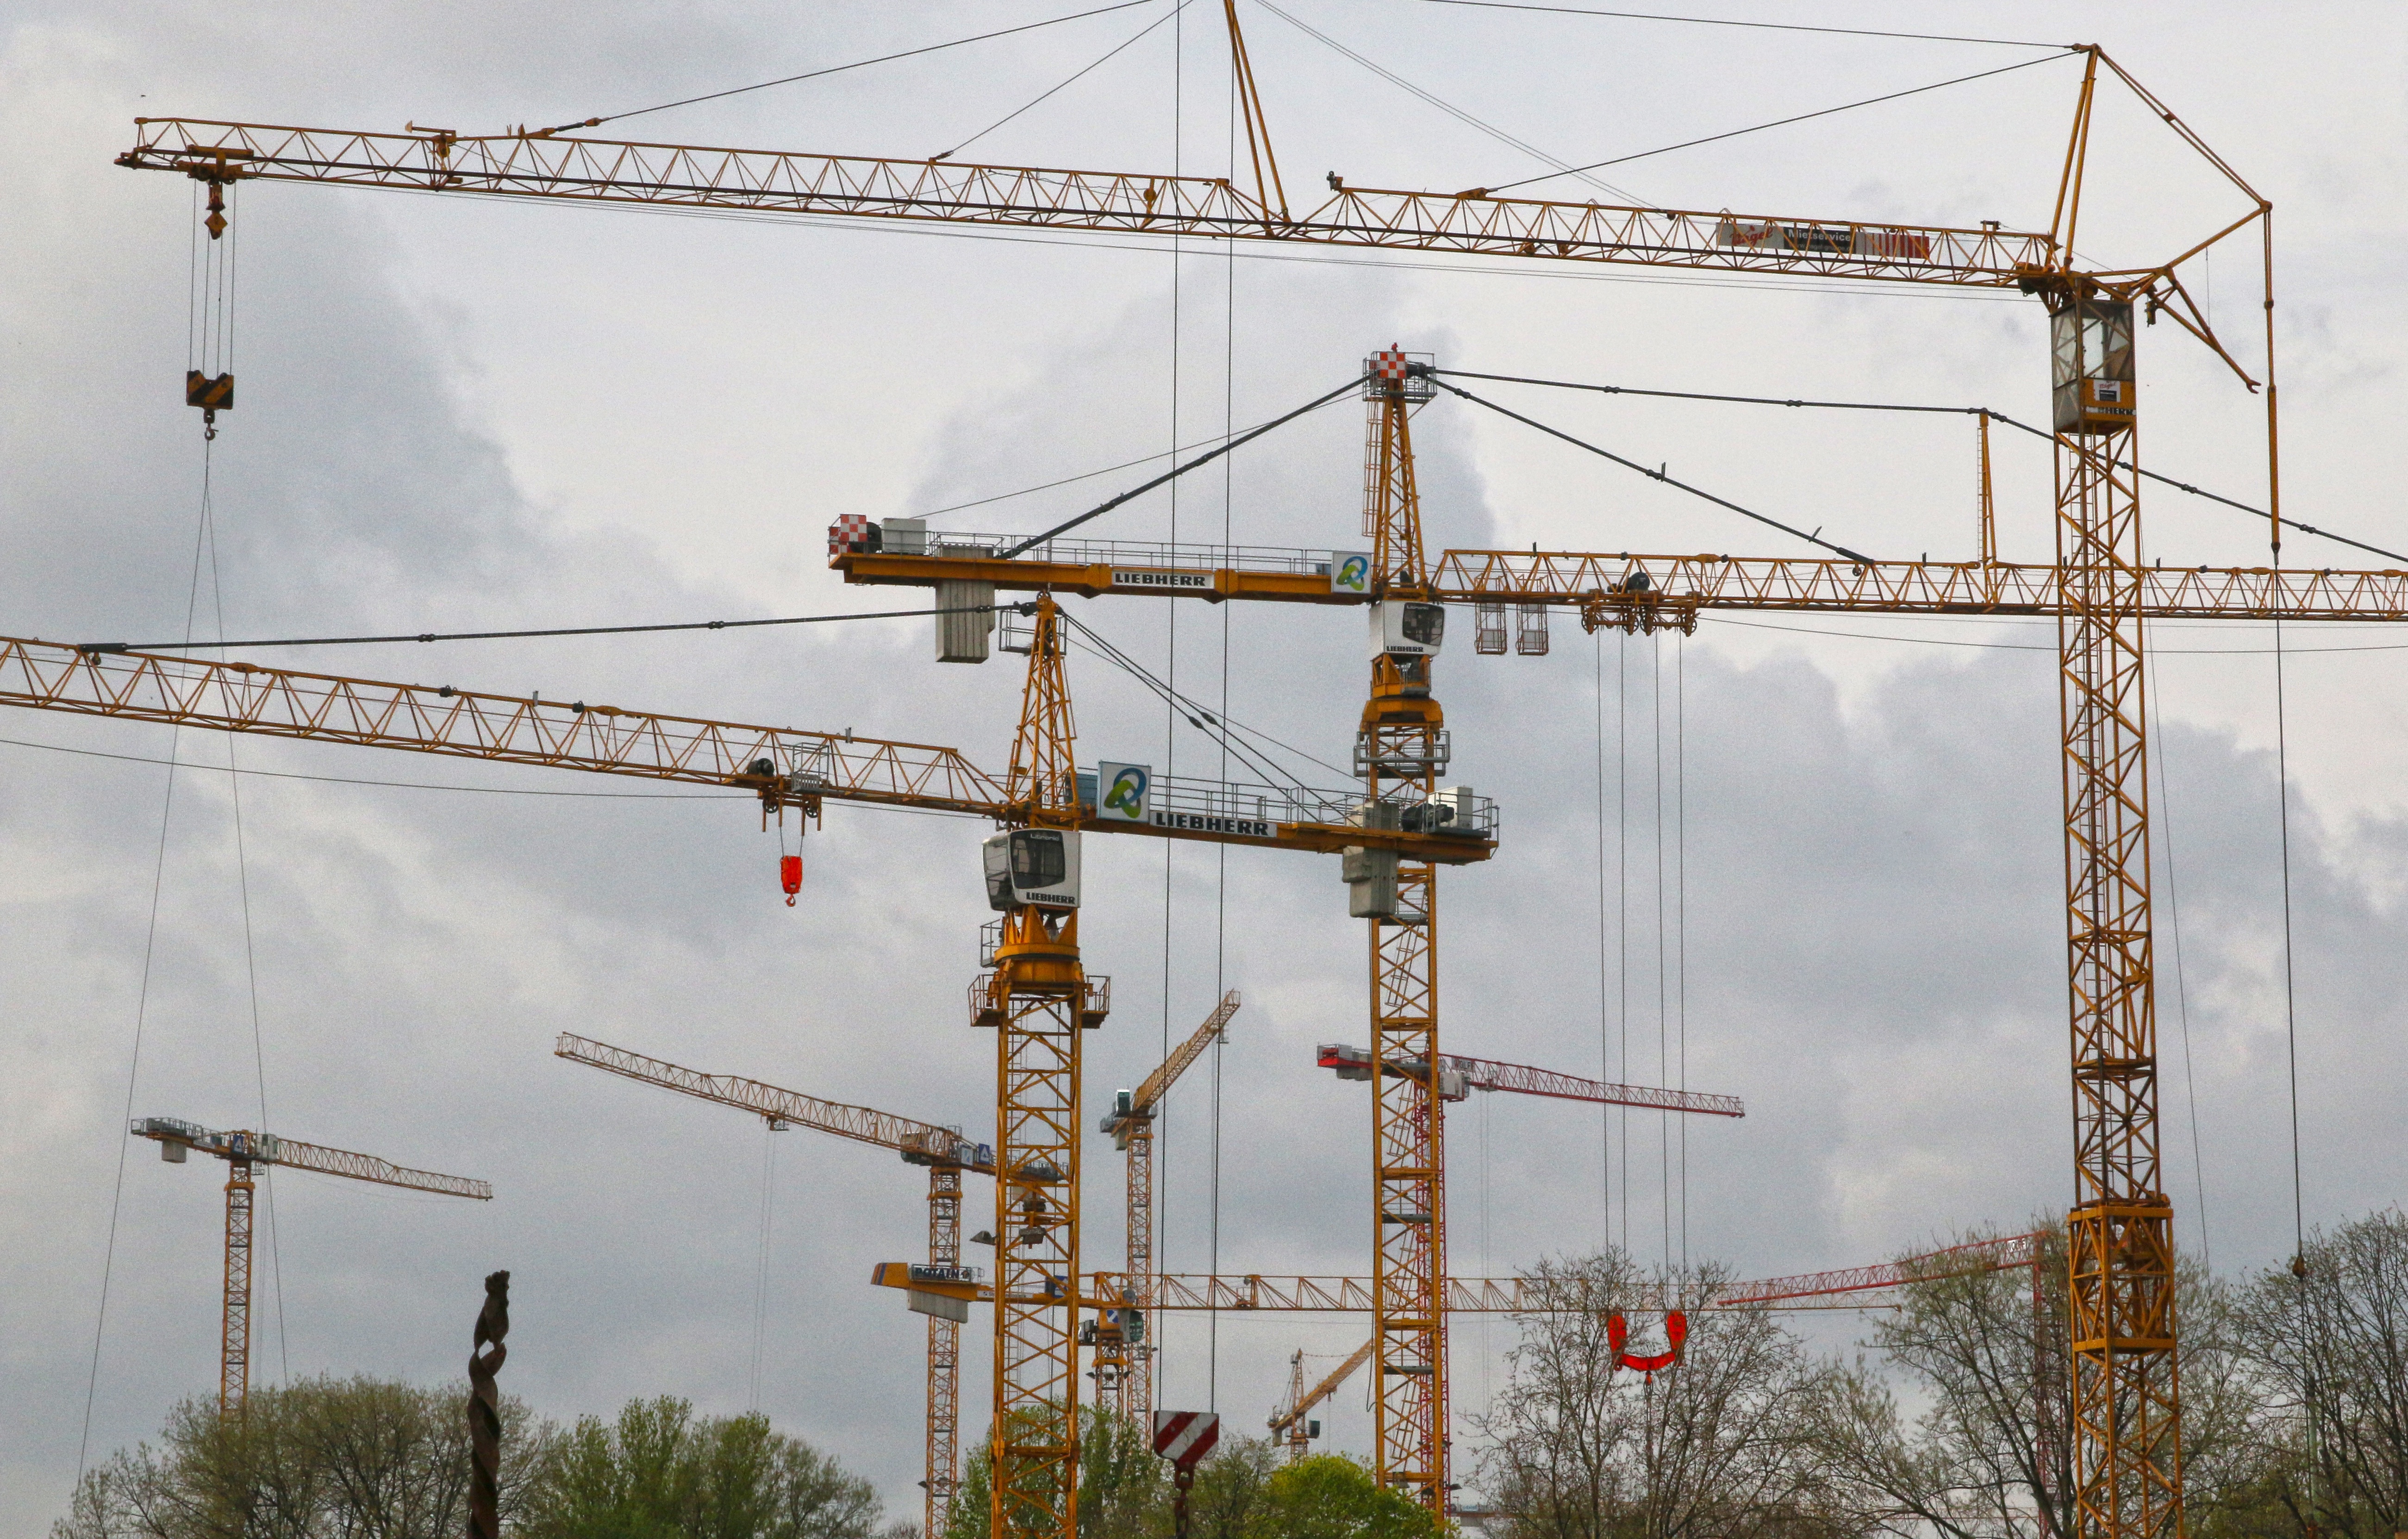
sky, vehicle, tower, mast, electricity, construction site, berlin, build, cranes, scaffolding, crane, site, boom, construction work, crane boom, construction cranes, transmission tower, construction equipment, crane arm, outdoor structure, overhead power line, liebherr